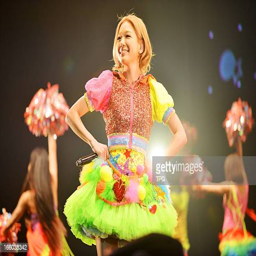
pop artist held a concert